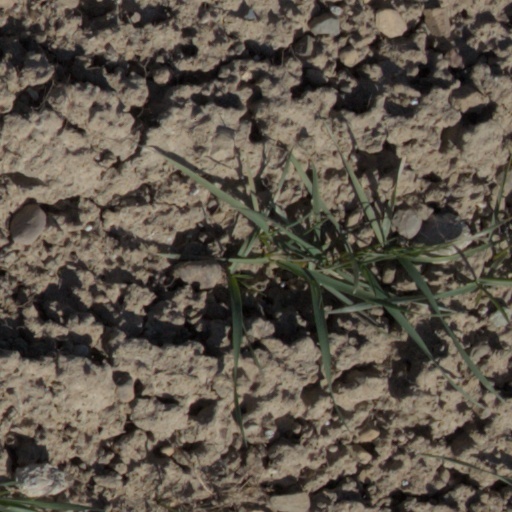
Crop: wheat